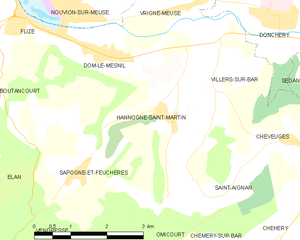
Carte des communes françaises: Hannogne-Saint-Martin